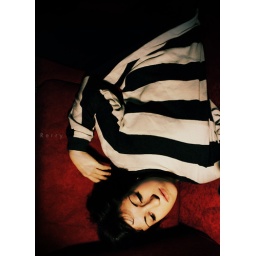
girl in the box